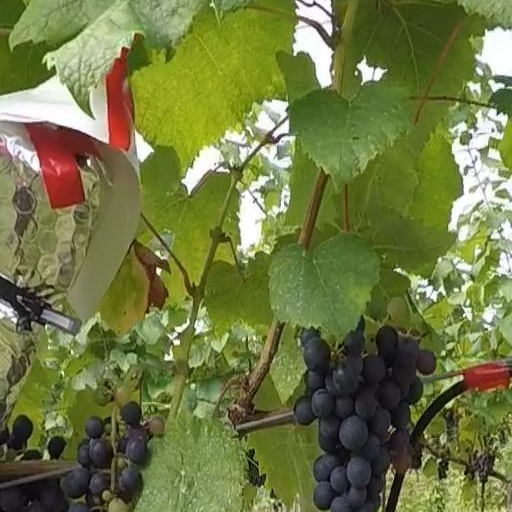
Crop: grape